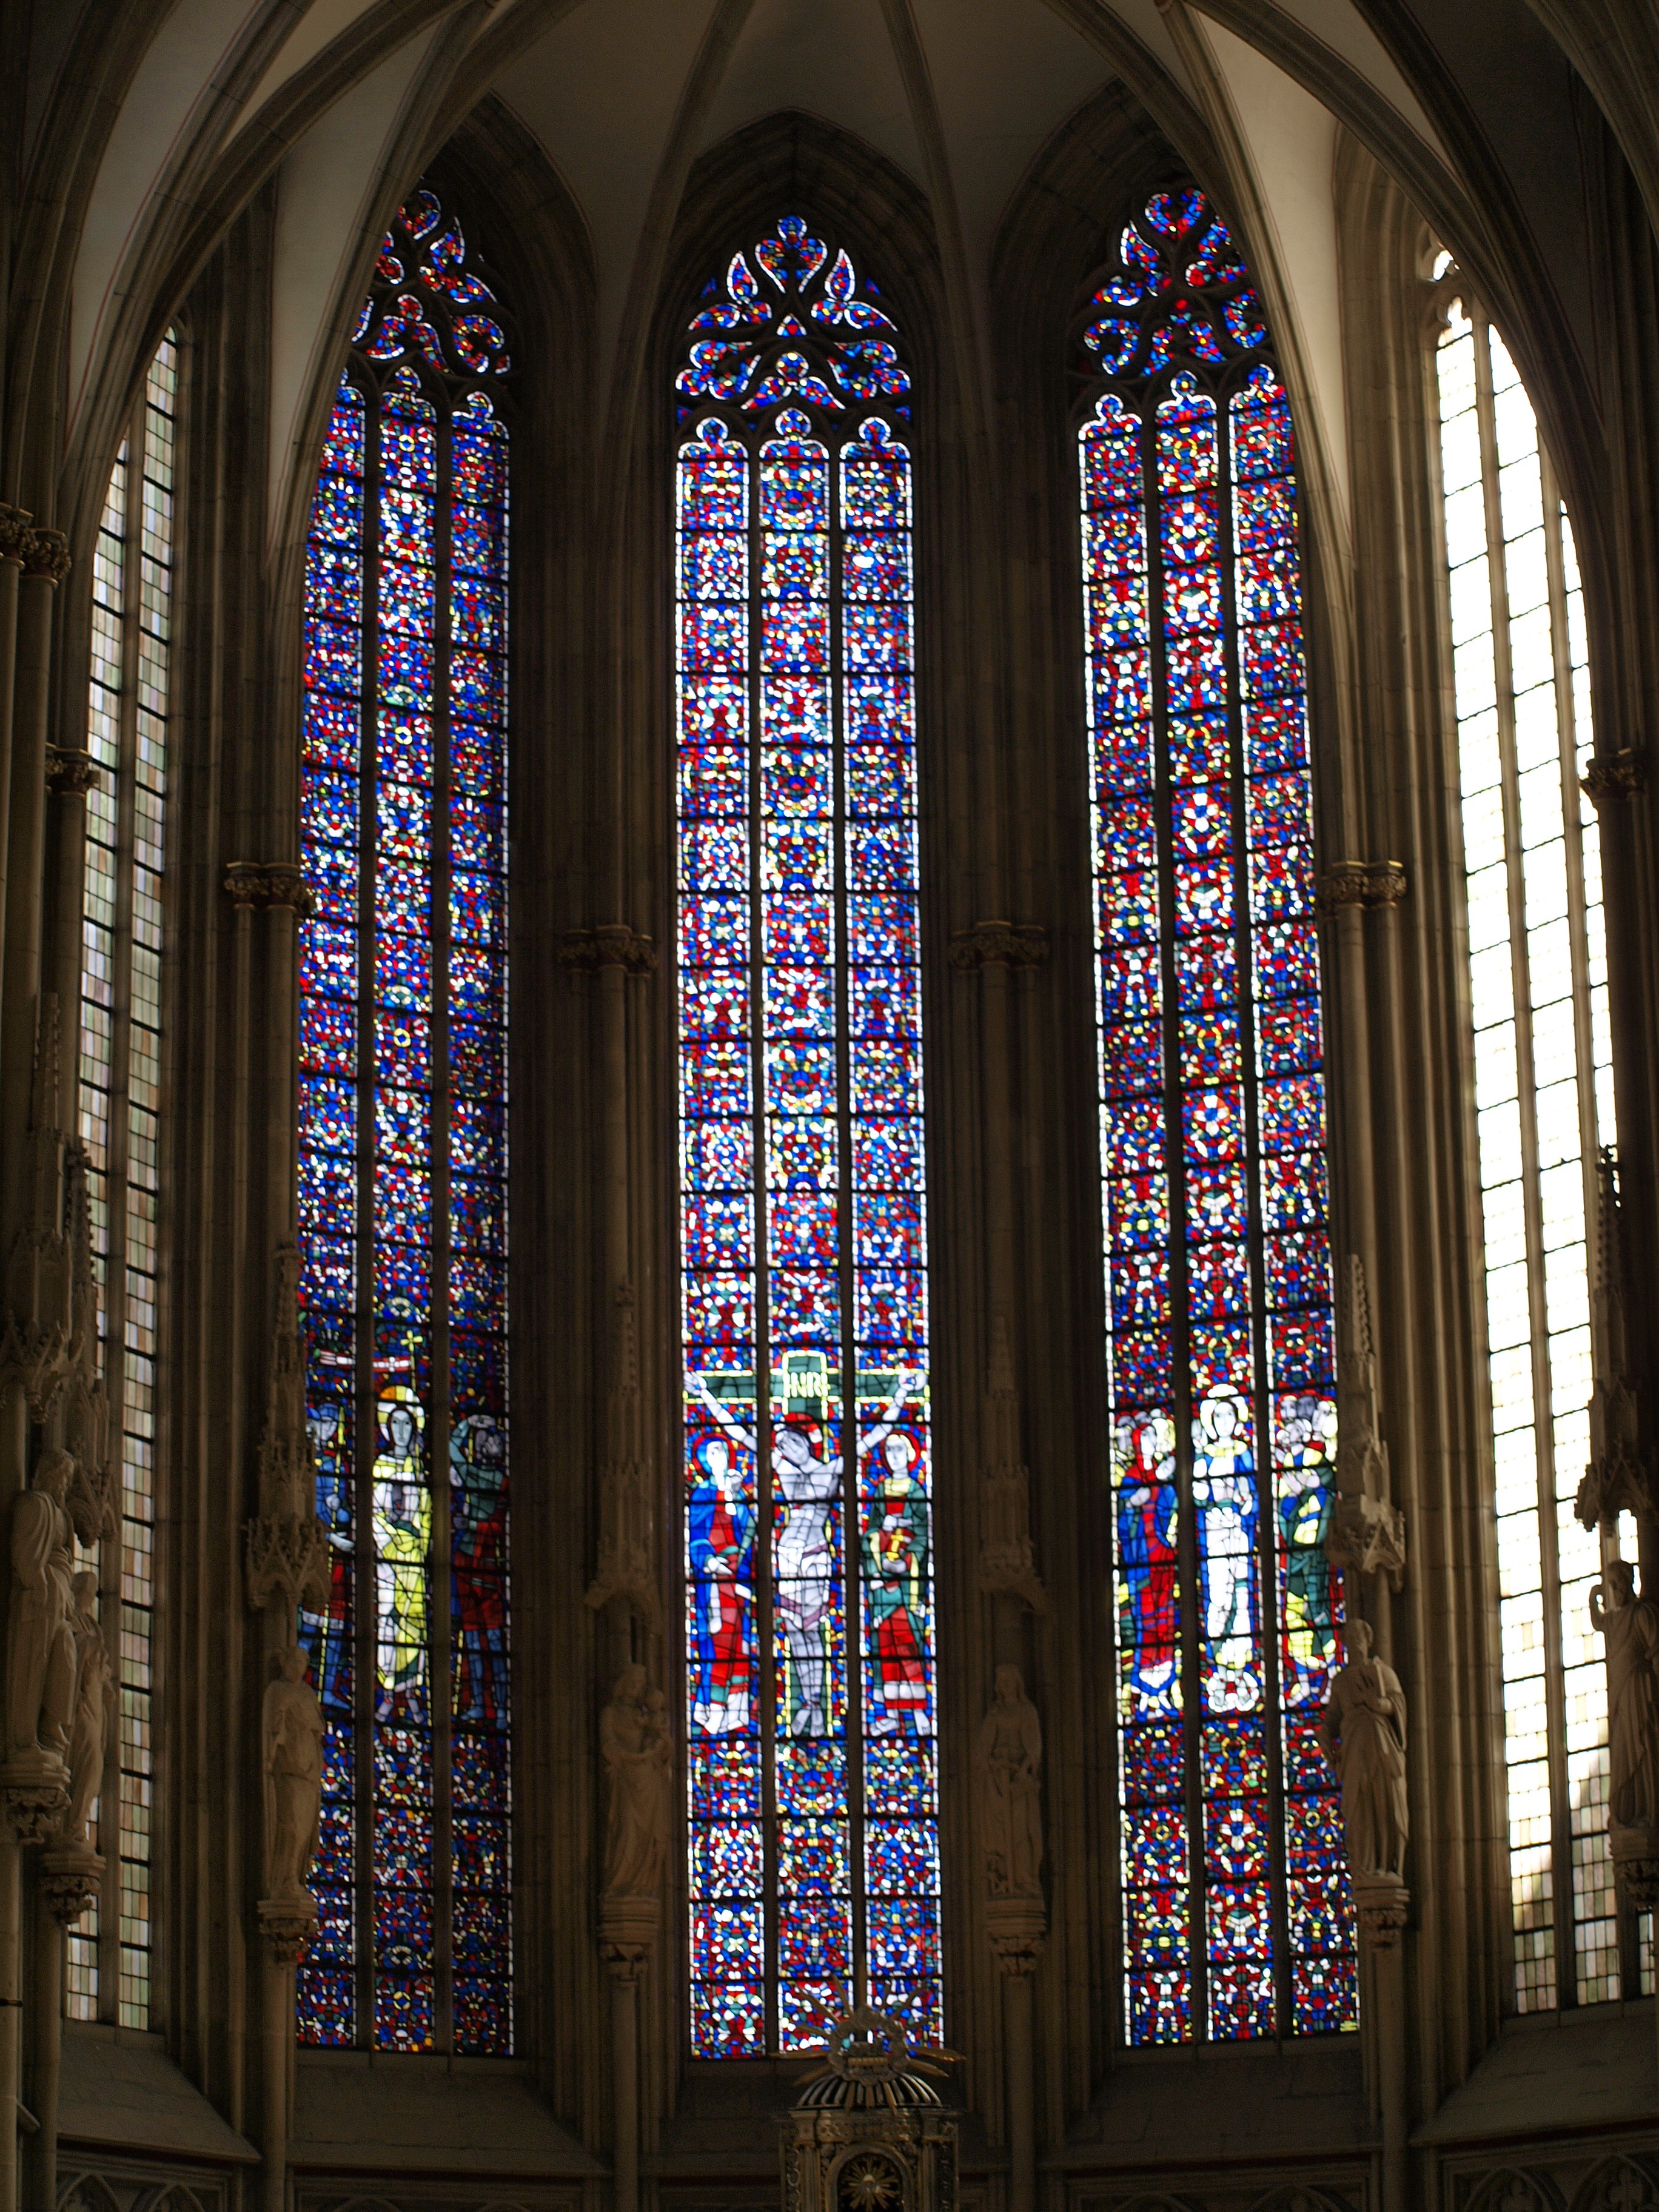
architecture, window, glass, arch, color, father, meditate, religion, blue, cathedral, material, stained glass, place of worship, christ, faith, symmetry, holy, image, trinity, historically, god, stained glass window, gothic architecture, church window, glass window, leaded glass, holy spirit, window glass